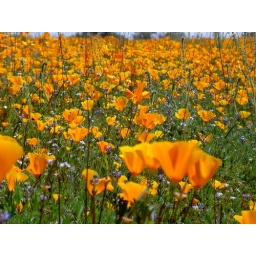
a field near my house